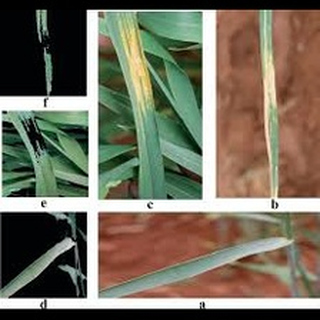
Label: wheat_leaf_blight